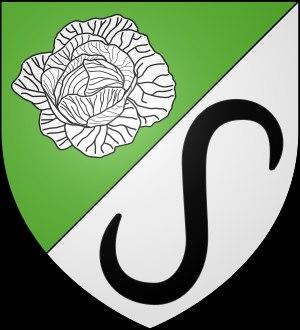
Le chou est une espèce de plantes de la famille des Brassicacées, originaire du Sud-Ouest de l'Europe. Plantes généralement bisannuelles, leurs feuilles comestibles peuvent ou non former une tête compacte ou « pomme ». Leur culture en tant que légume remonte à la plus haute Antiquité, à partir de formes sauvages originaires d'Europe de l'Ouest ou d'Europe méridionale.